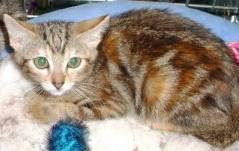
cat